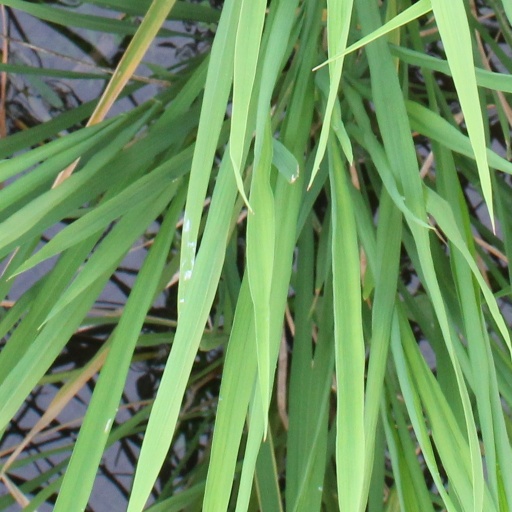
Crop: rice